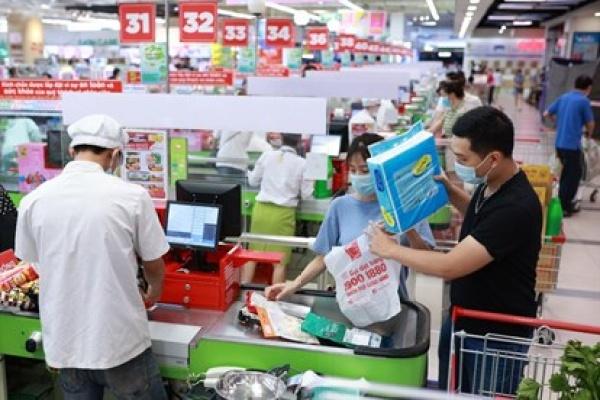
đây là khung cảnh ở quầy thanh toán trong siêu thị